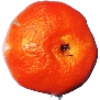
Label: Clementine 1